Nikolai Moskvitelev

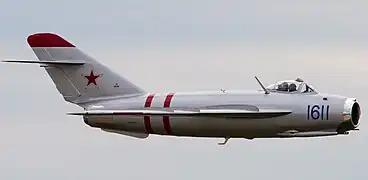
The Mikoyan-Gurevich MiG-17, a new type of jet fighter Moskvitelev first learnt to fly, before teaching naval aviators to operate them

In 1953 Moskvitelev left Yeysk for an assignment in Riga as part of the Special Naval Aviation Training Regiment under Lieutenant Colonel I. M. Lukin. Moskvitelev was one of eleven instructors who were required to learn how to fly new models of jet fighters, including the Yakovlev Yak-25, Mikoyan-Gurevich MiG-17 and Mikoyan-Gurevich MiG-19, and then retrain naval aviators to be able to fly them. During this time he was promoted from the position of flight commander to air squadron commander, and then to regiment navigator. As well as carrying out training missions, he performed reconnaissance missions on NATO installations on Gotland, and interceptions of English Electric Canberra reconnaissance aircraft in the MiG-19. By 1957 the regiment's task was judged to have been successfully completed, and it was disbanded. Moskvitelev, then holding the rank of major, was transferred to Sevastopol as deputy commander of an air regiment, followed six months later with the post of senior inspector-pilot of the Black Sea Fleet Air Force. This was followed in April 1958 with the position of commander of the 62nd Fighter Aviation Regiment in the fleet's air force, and the award of the Order of the Red Banner that year.